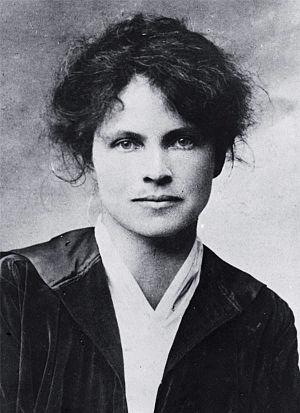
Dorothy Canfield Fisher est une romancière américaine, née à Lawrence, Kansas, le 17 février 1879 et morte le 9 novembre 1958 à Arlington dans le Vermont.